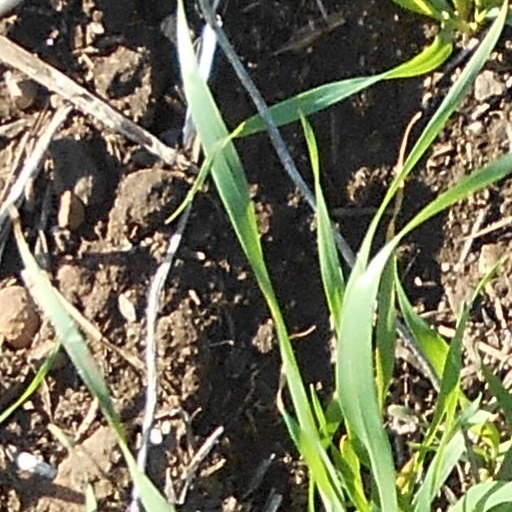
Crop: wheat